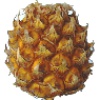
Label: pineapple_mini